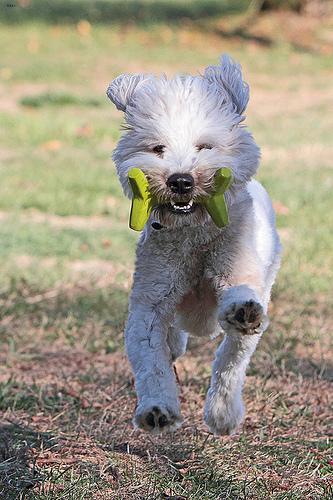
Breed: wheaten terrier